TrustArc

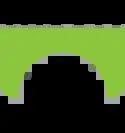
TRUSTe logo

TrustArc's certification subsidiary, TRUSTe, provides privacy dispute resolution services, designed to help oversee consumer requests and complaints regarding the privacy practices of those companies participating in TRUSTe's program.